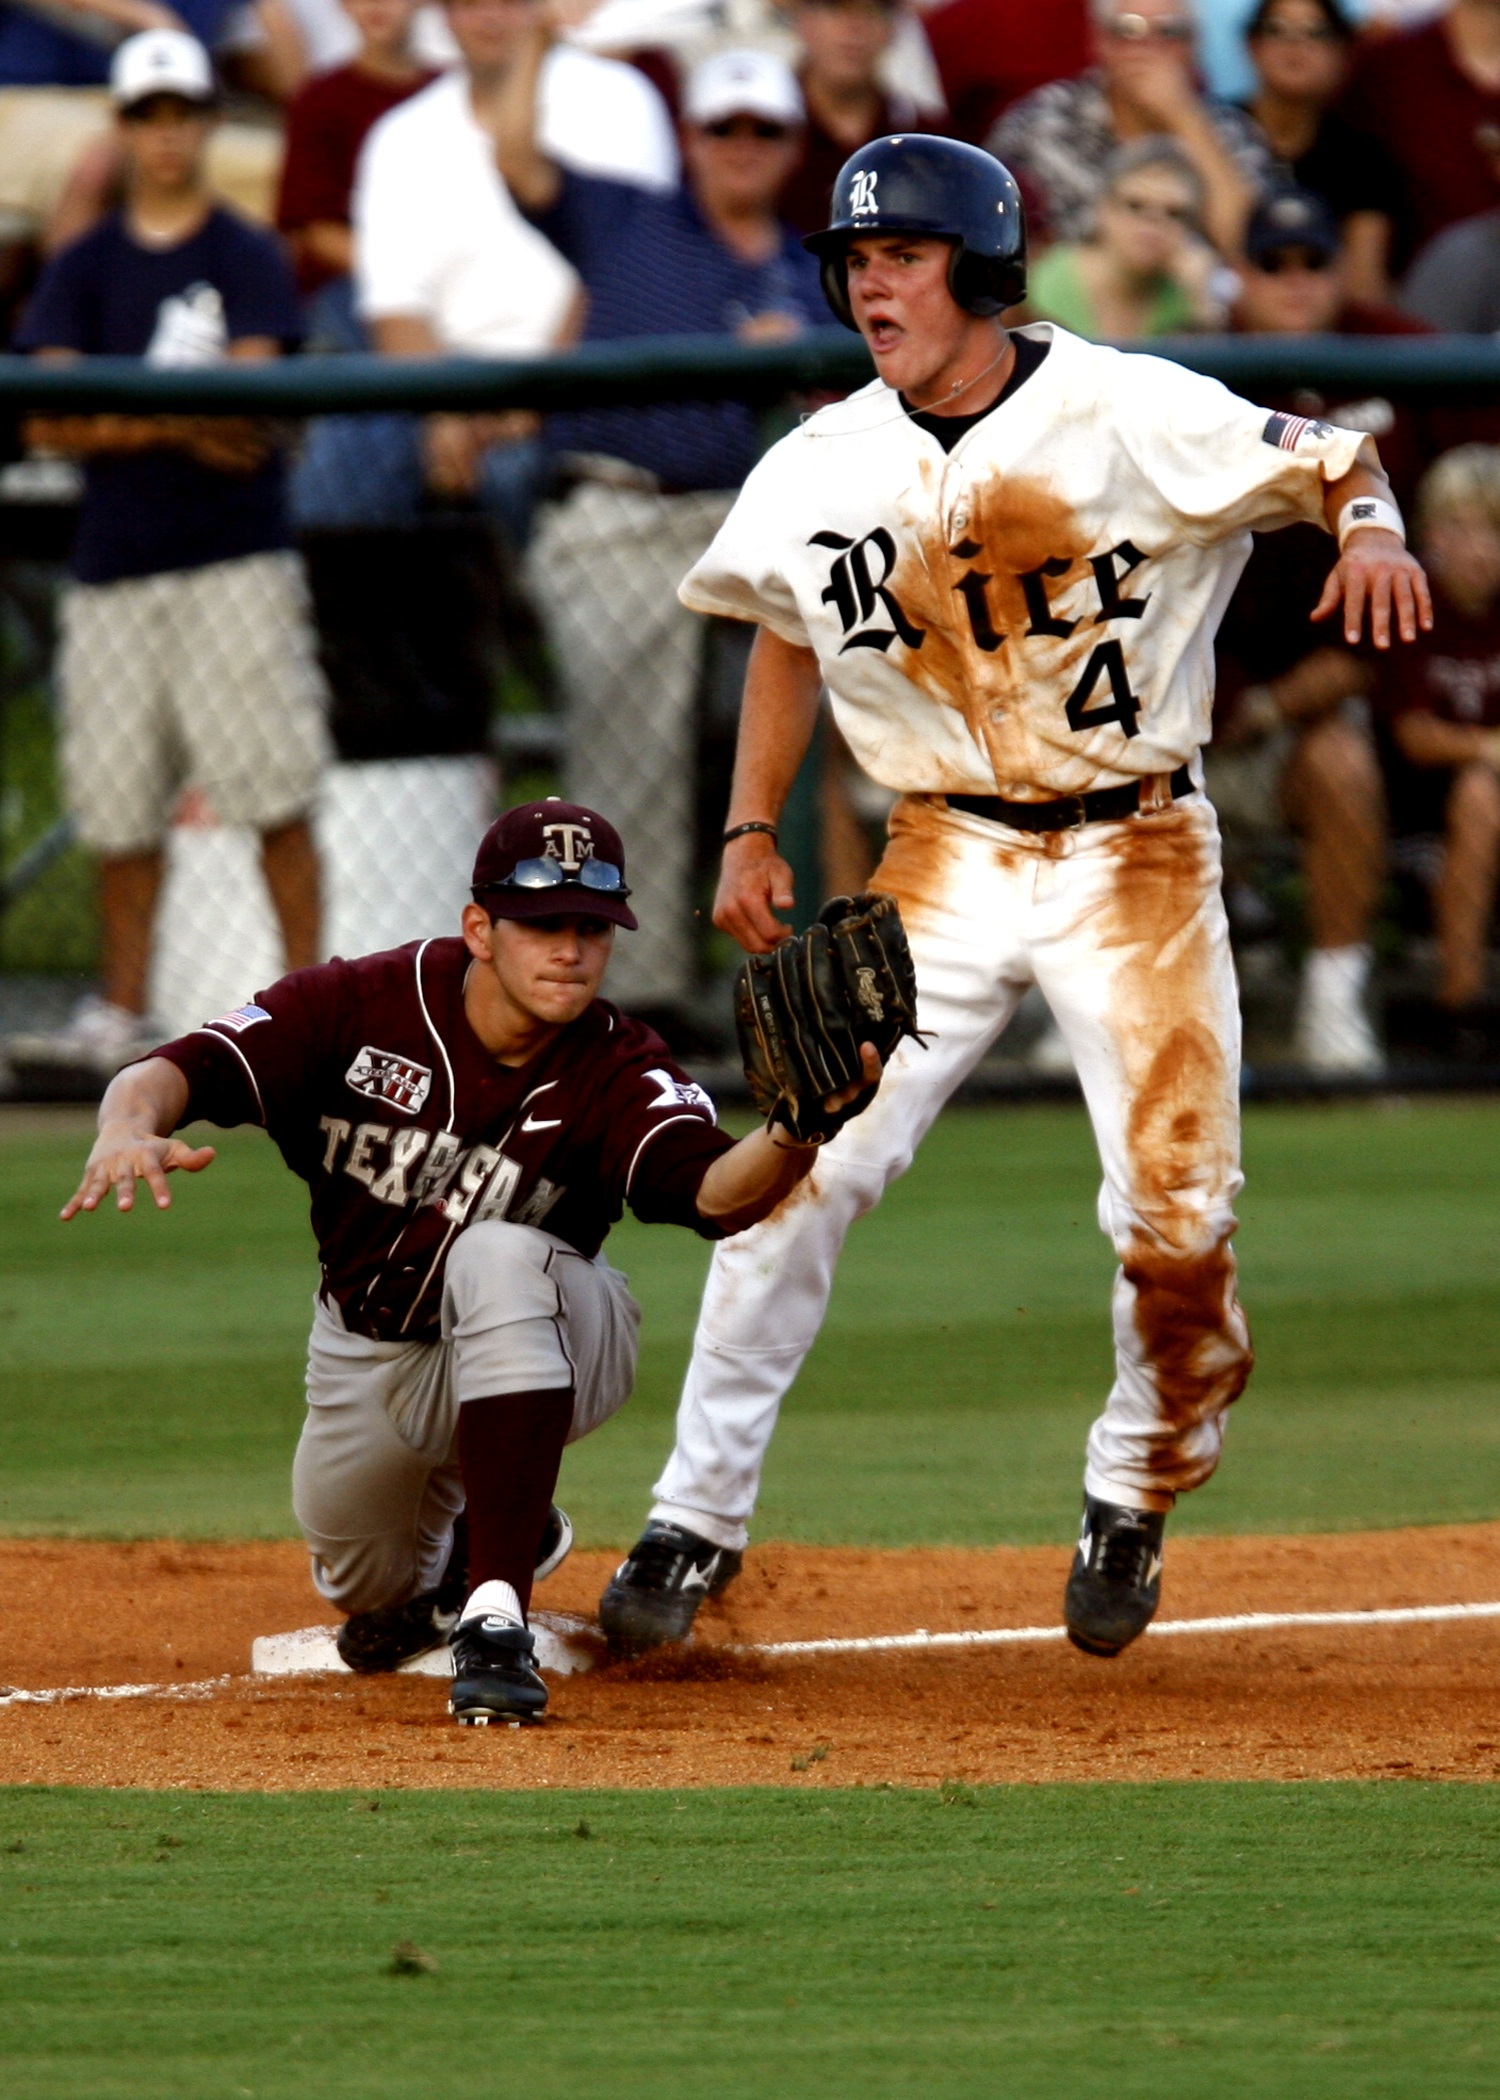
grass, baseball, glove, sport, game, play, action, runner, player, baseball field, pitch, competition, american, sports, tag, uniform, competitive, college, athlete, baseball player, catcher, infield, ball game, team sport, infielder, third base, third baseman, college baseball, bat and ball games, baseball positions, college softball